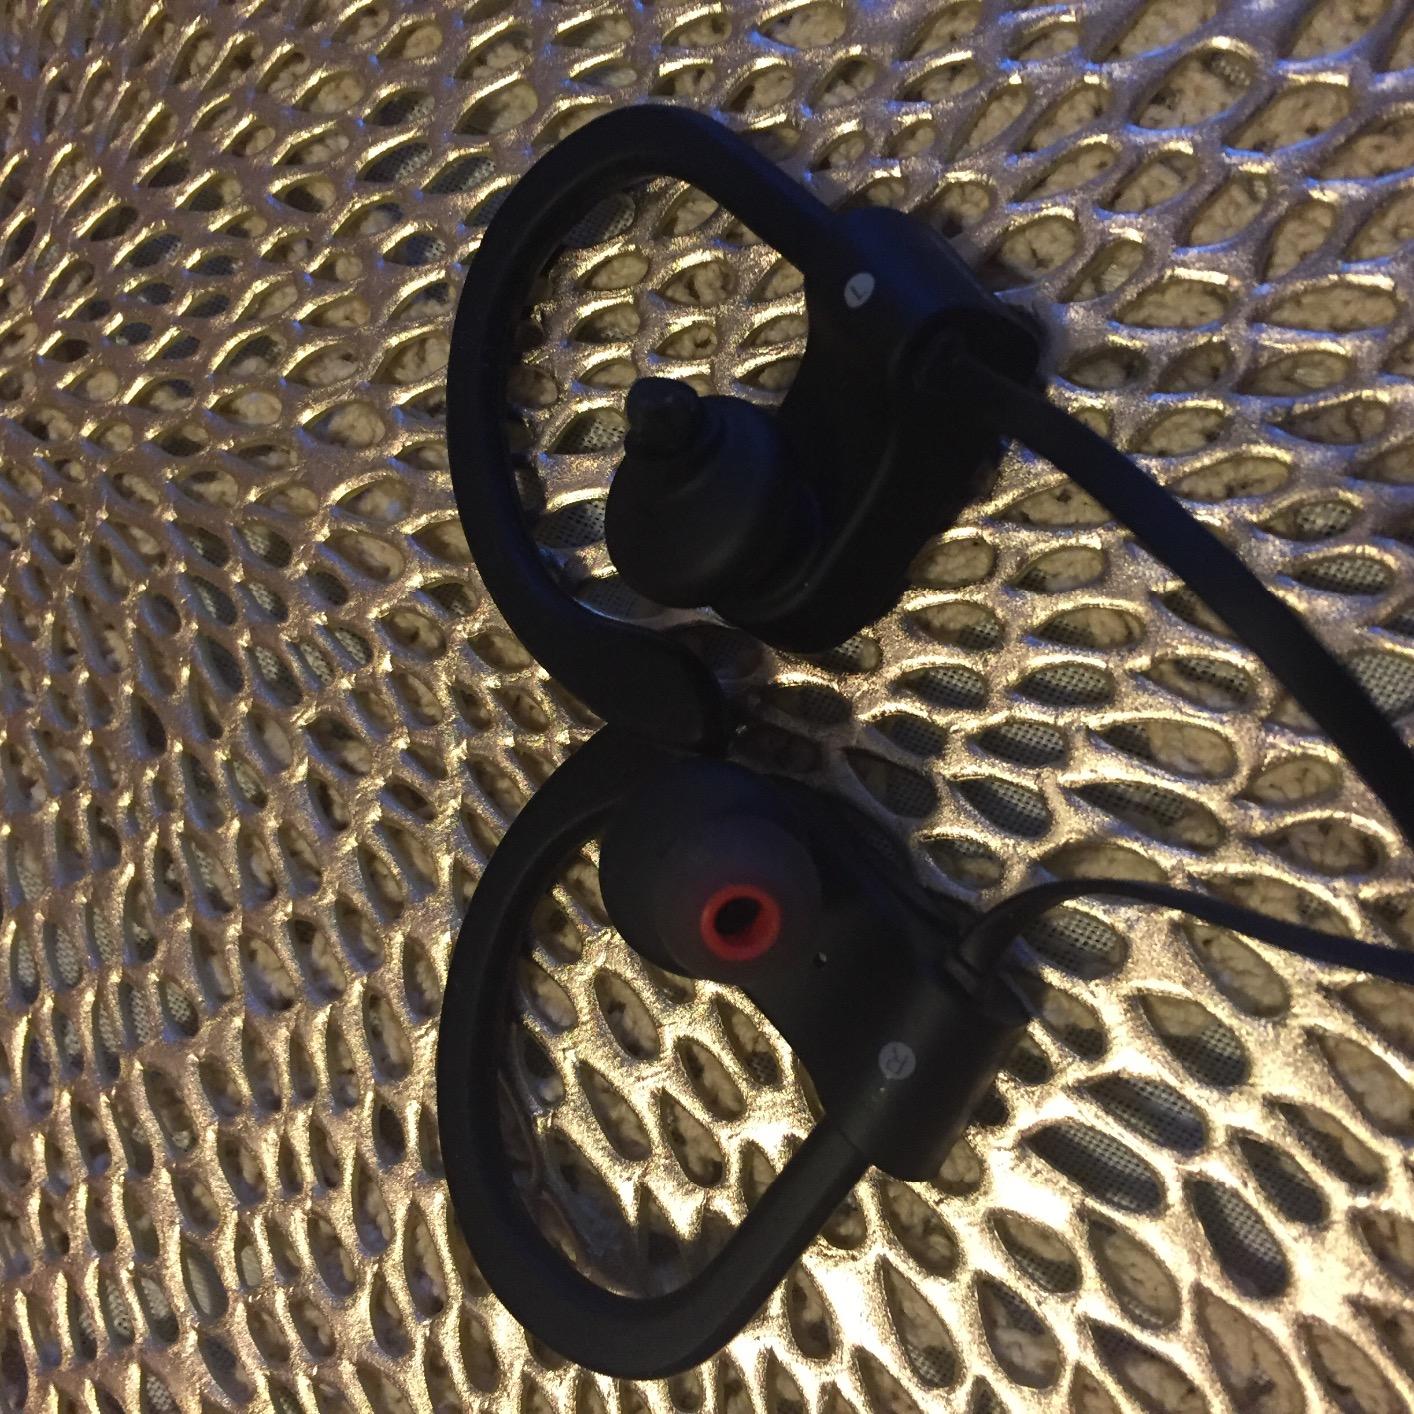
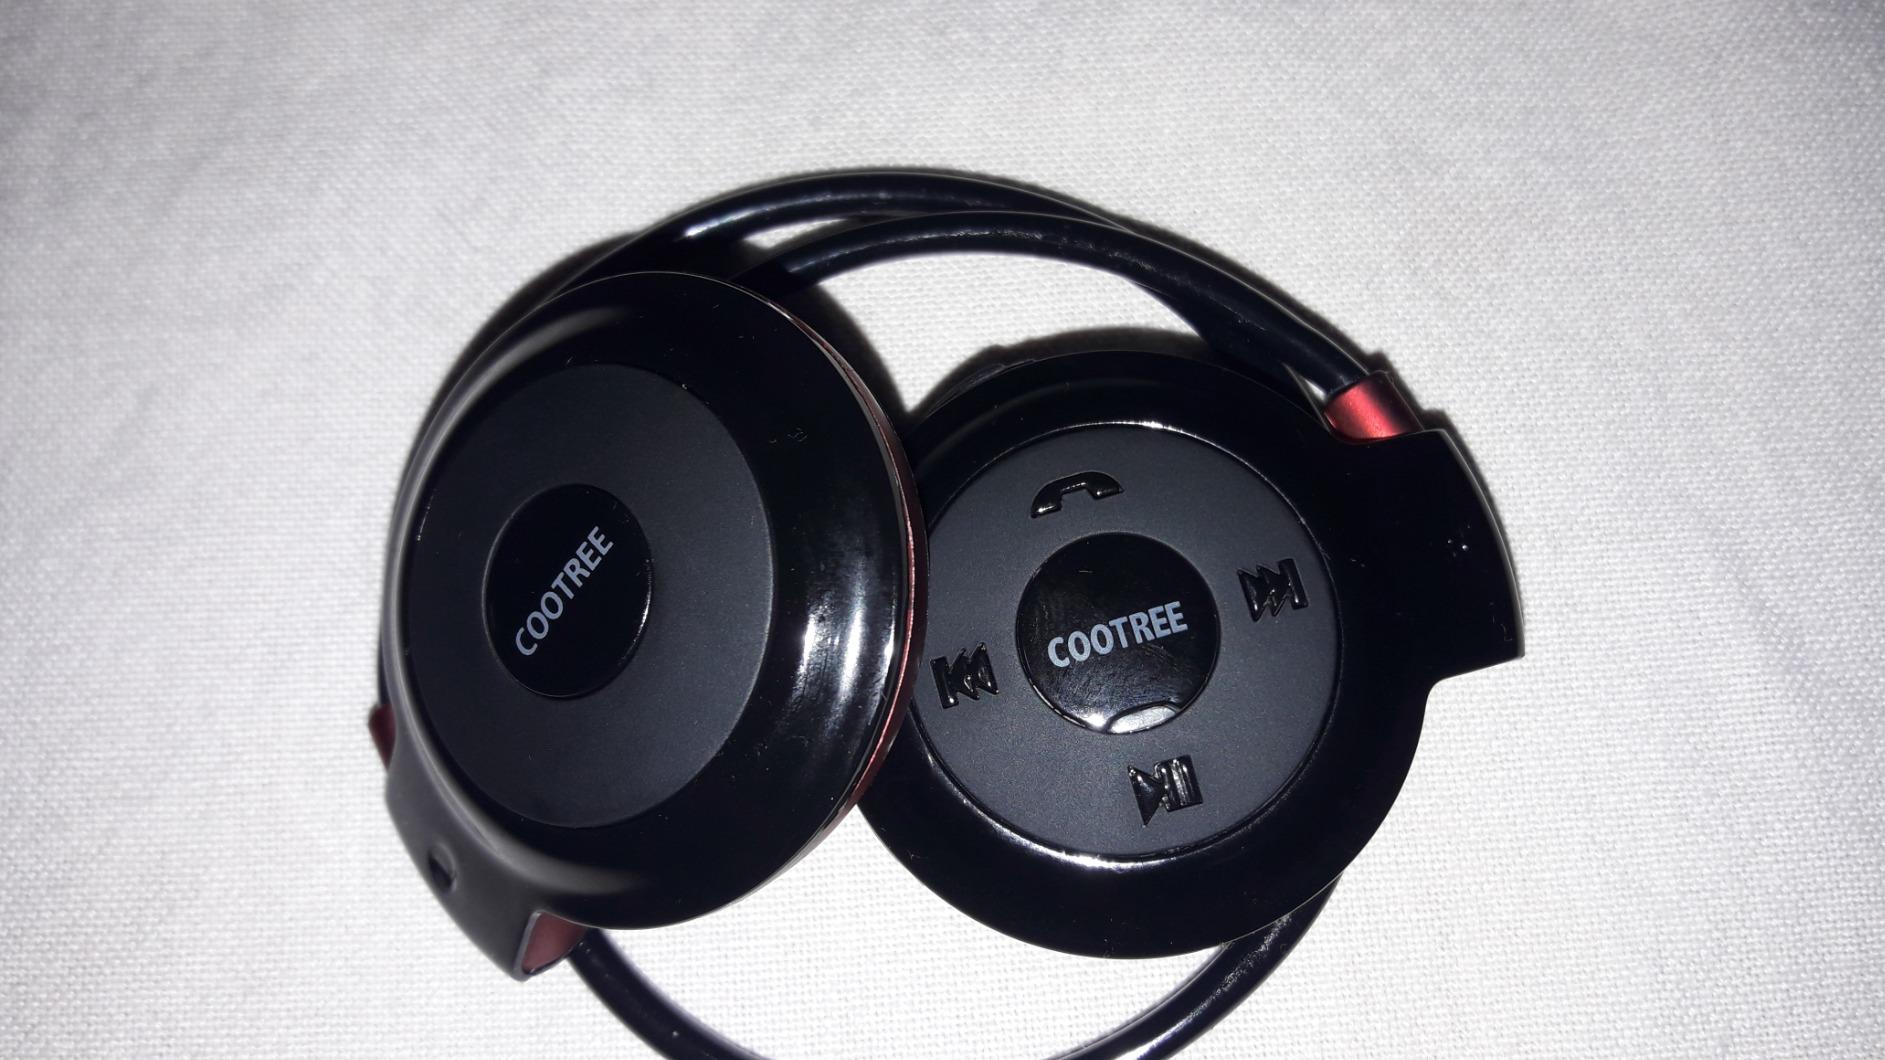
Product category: headphones
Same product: no